Kizhakku Vaasal (TV series)

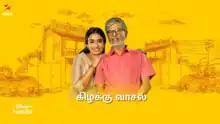

Kizhakku Vaasal is a 2023 Indian Tamil-language television series that aired on Star Vijay and streams on Disney + Hotstar. It is directed by M N Manoj Kumar and produced by Radhika Sarathkumar under the banner of Radaan Mediaworks.